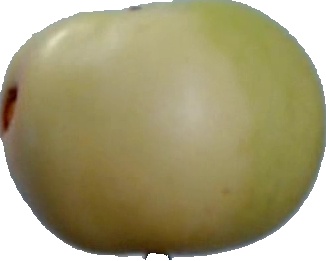
Label: apple_6